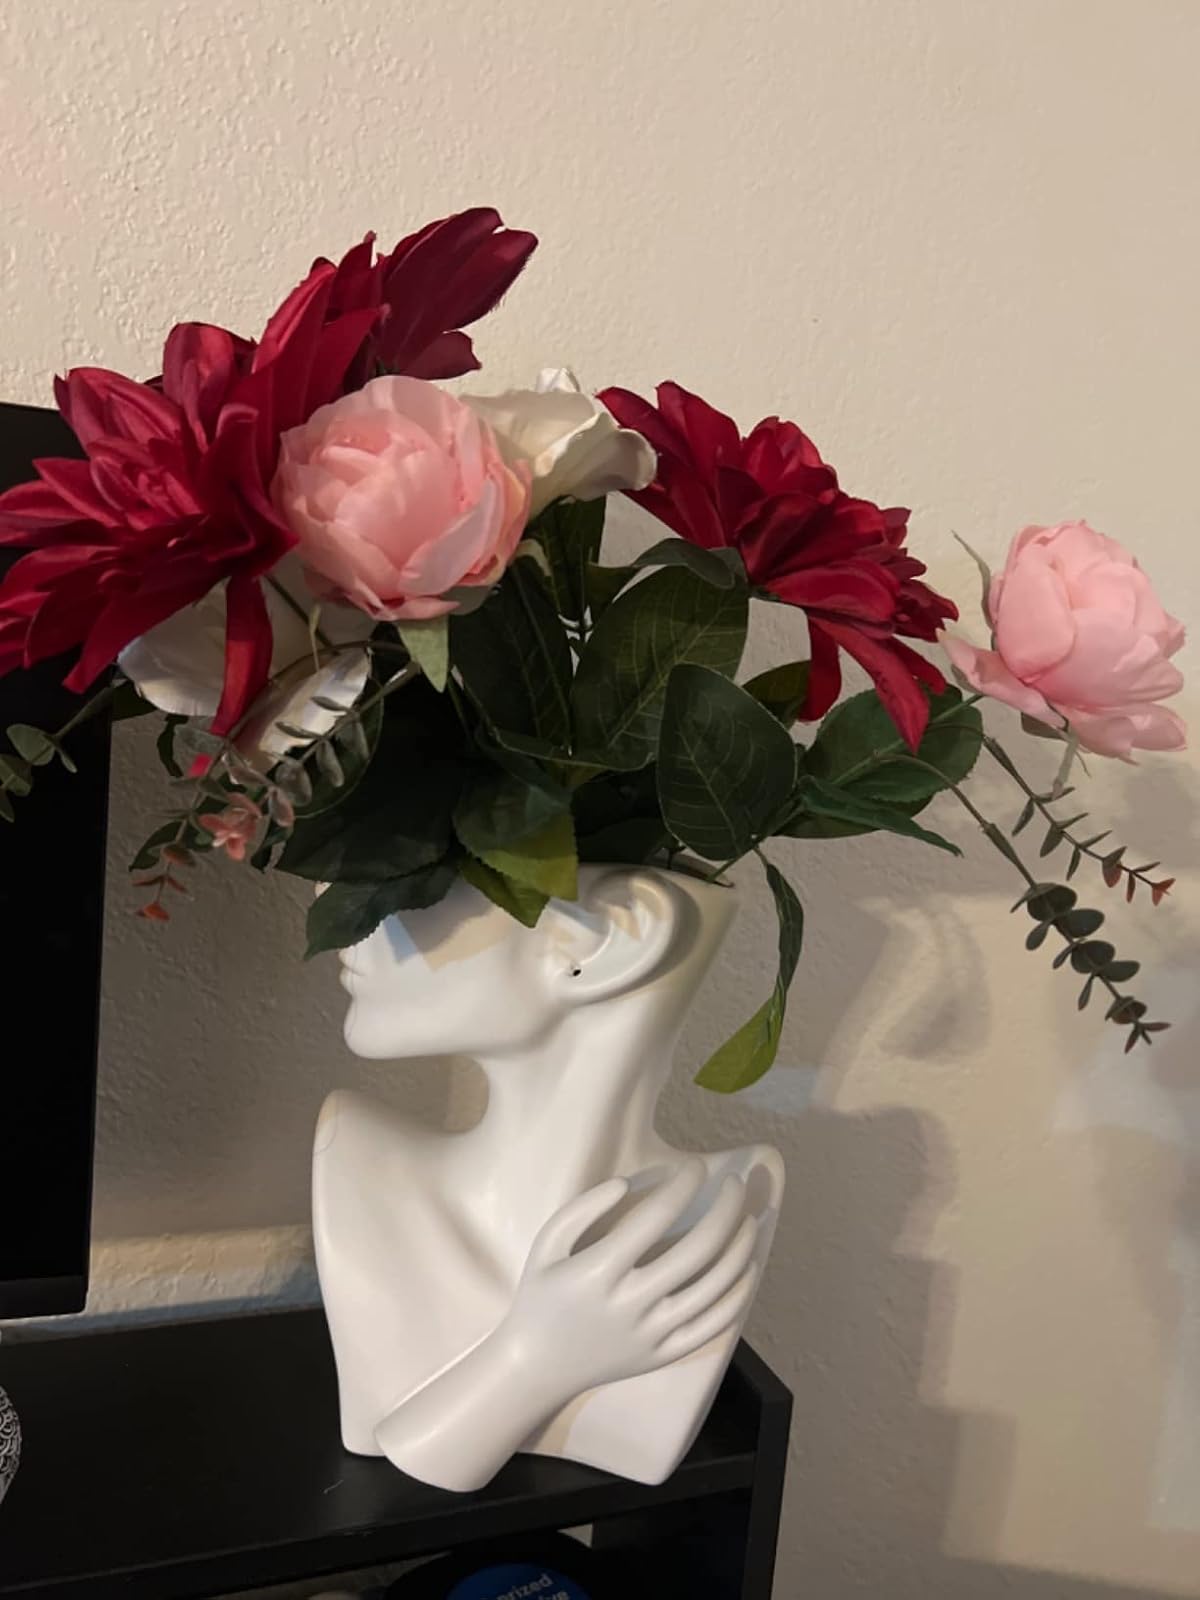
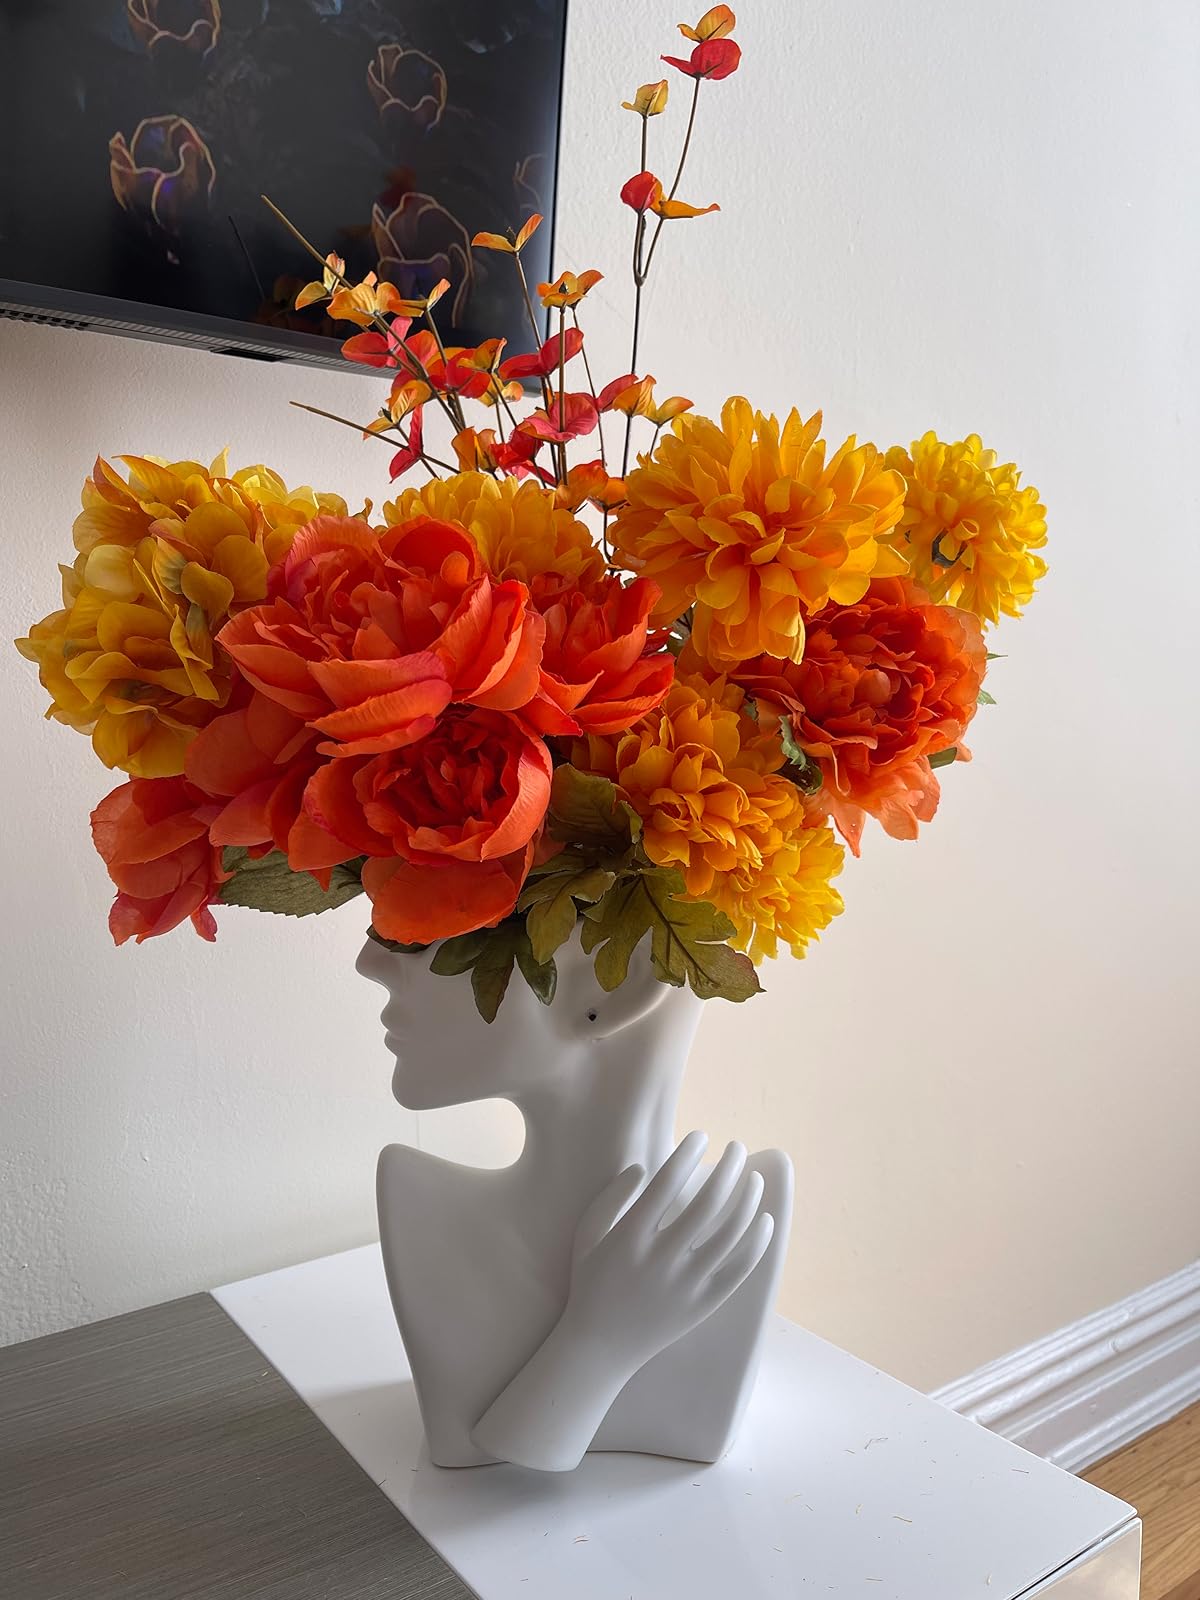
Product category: vase
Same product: yes